Parliament of Australia

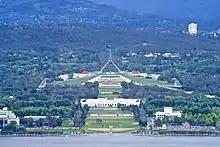
Canberra from Mount Ainslie: across the lake is Old Parliament House and behind it the new Parliament House

The Constitution establishes the Commonwealth Parliament, consisting of three components: the King of Australia, the Senate and the House of Representatives.